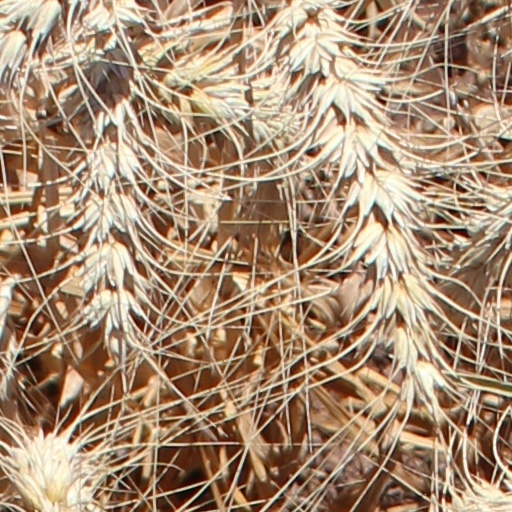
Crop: wheat